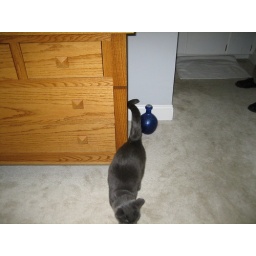
kitty in the master bedroom (master bath entrance on right)